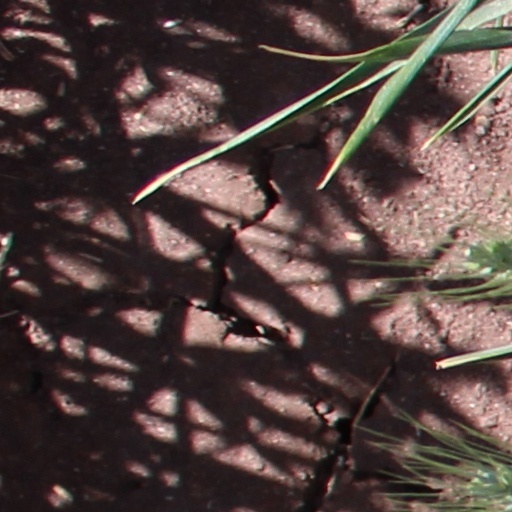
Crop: wheat